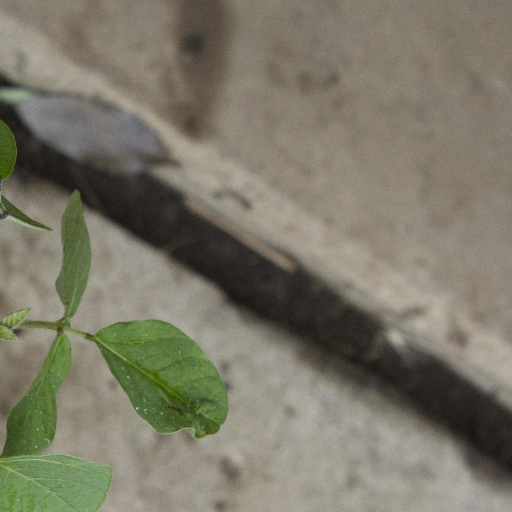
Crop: soybean